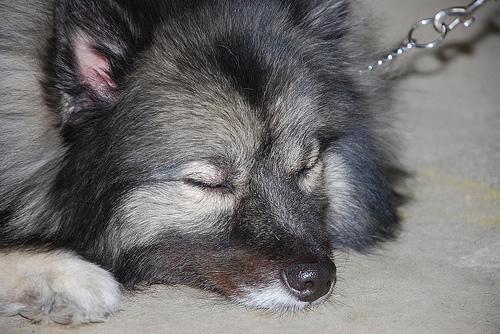
keeshond